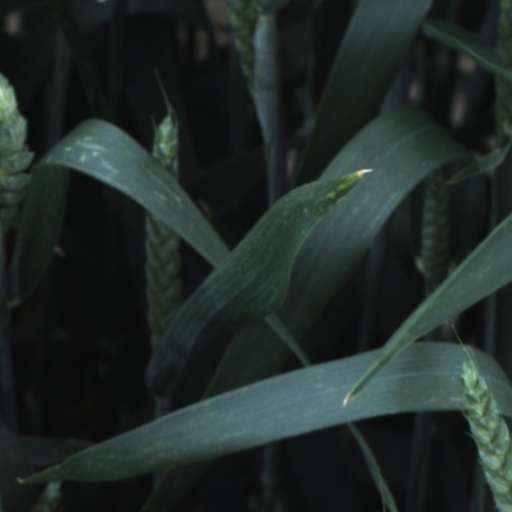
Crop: wheat